Paul C. Reinert

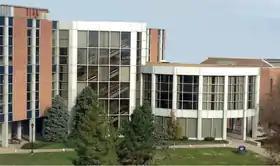

As a national leader in Catholic education, Reinert remained confident in the advantages that private Catholic colleges and universities offered to their communities. He sought to expand Saint Louis University’s campus and to create programs that would attract minority students to a historically white university. After building the spacious Pius XII library on campus, he negotiated the microfilming of the Vatican's rare manuscripts collection, adding to the research facilities of the university.